Laurino

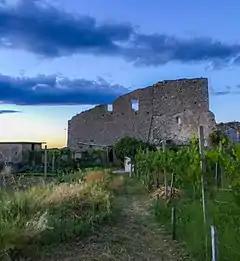

Laurino is a town and "comune" in the province of Salerno in the Campania region of southwestern Italy.